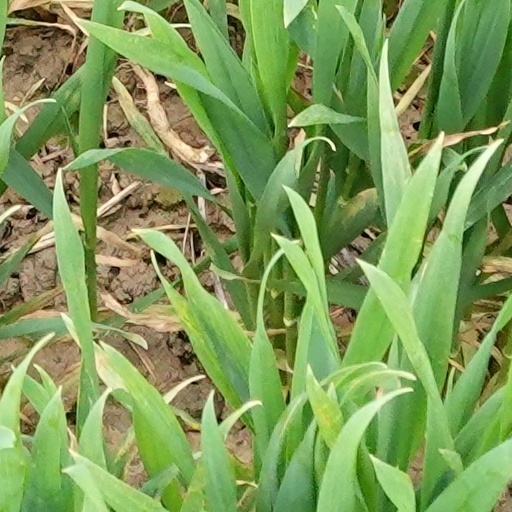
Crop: wheat